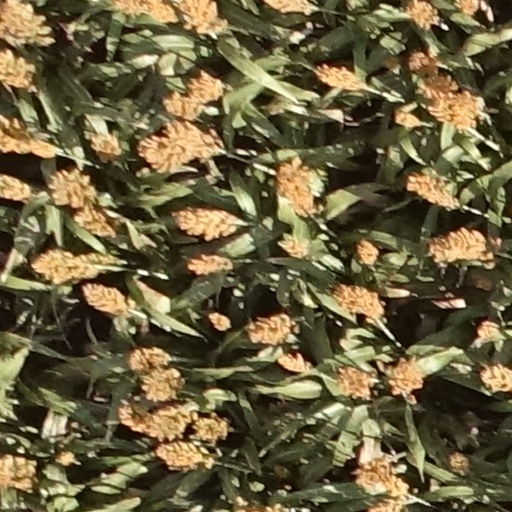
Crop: sorghum